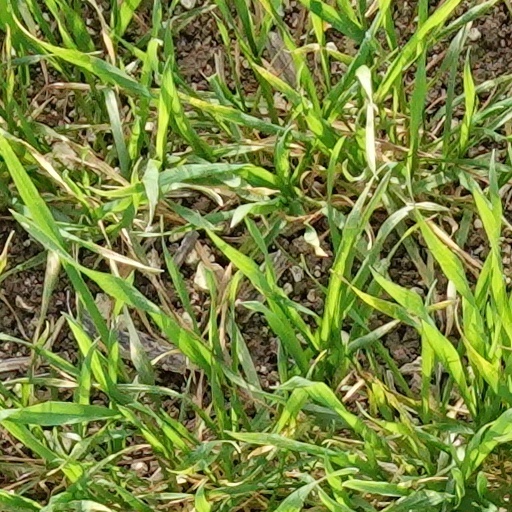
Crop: wheat